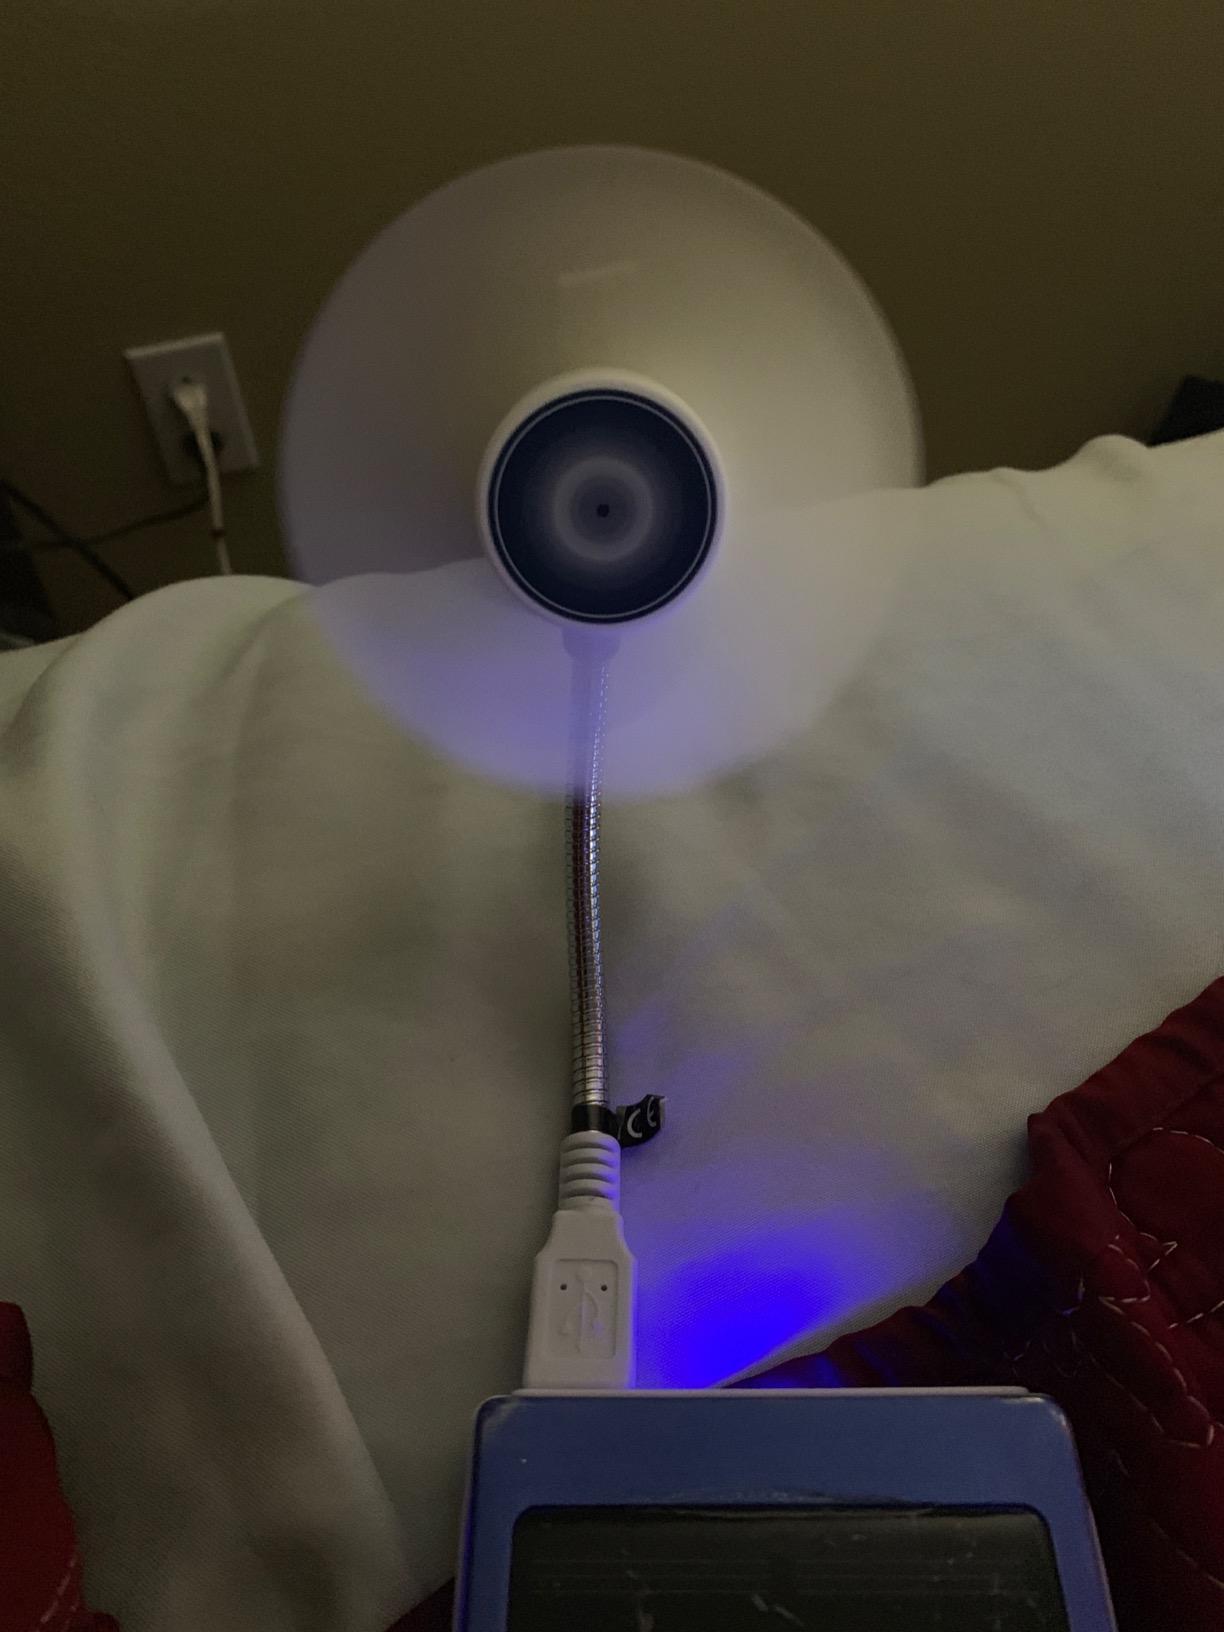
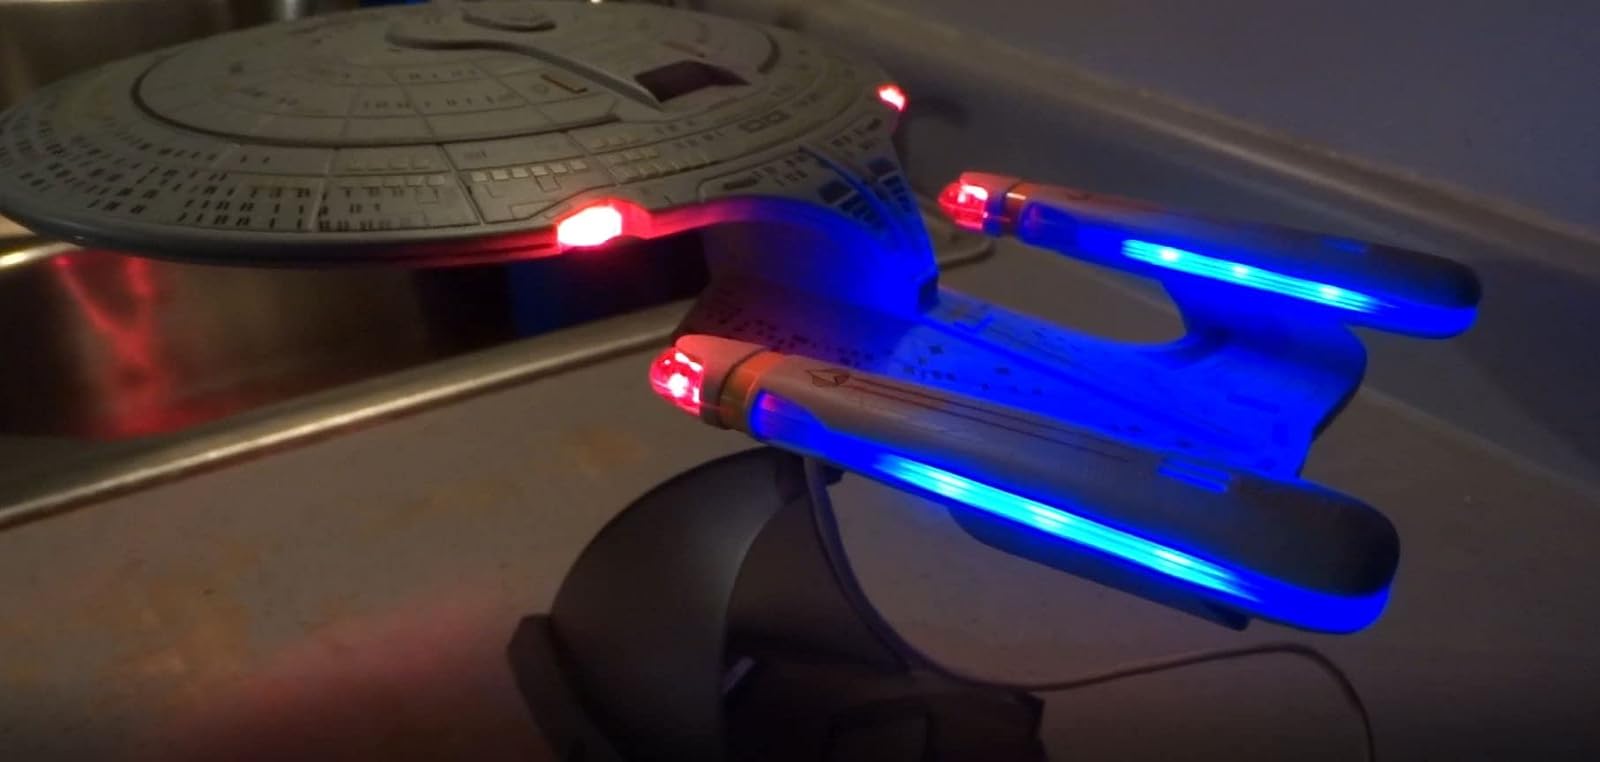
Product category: fan
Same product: no